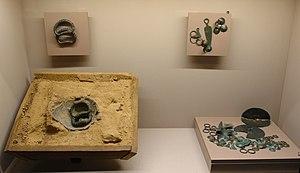
Le site protohistorique de la ZAC des Feuilly à Saint-Priest dans le Rhône - Age du Bronze final, 1050-950 avant J-C (2001) Foille preventive de la ZAC de Feuilly, Saint-Priest (Rhone), Depot d'objects en bronze - Musée gallo-romain de Fourvière
Saint-Priest est une commune française du sud-est de la France située dans la collectivité territoriale de la Métropole de Lyon en région Auvergne-Rhône-Alpes. Ses habitants sont appelés les San-Priods.